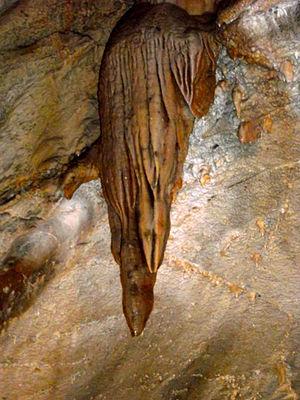
Les monts Myohyang constituent l'un des principaux ensembles montagneux de la Corée du Nord, au nord-ouest de la péninsule coréenne.